Begoña Maestre

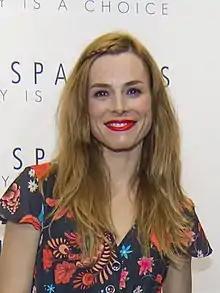
Begoña Maestre in 2016

Begoña Maestre (Baracaldo, August 1, 1978) is a Spanish actress. She has worked in television, film and theater. She stands out among other things for her participation in the series "Amar en tiempos revueltos" and "Hospital Central".